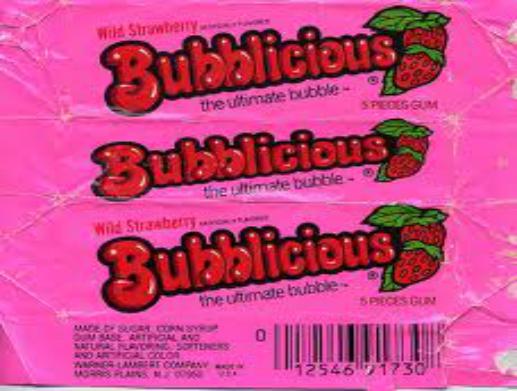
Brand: Bubblicious
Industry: Food